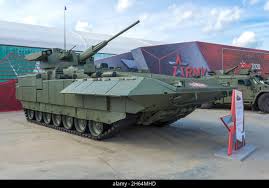
Label: BMP